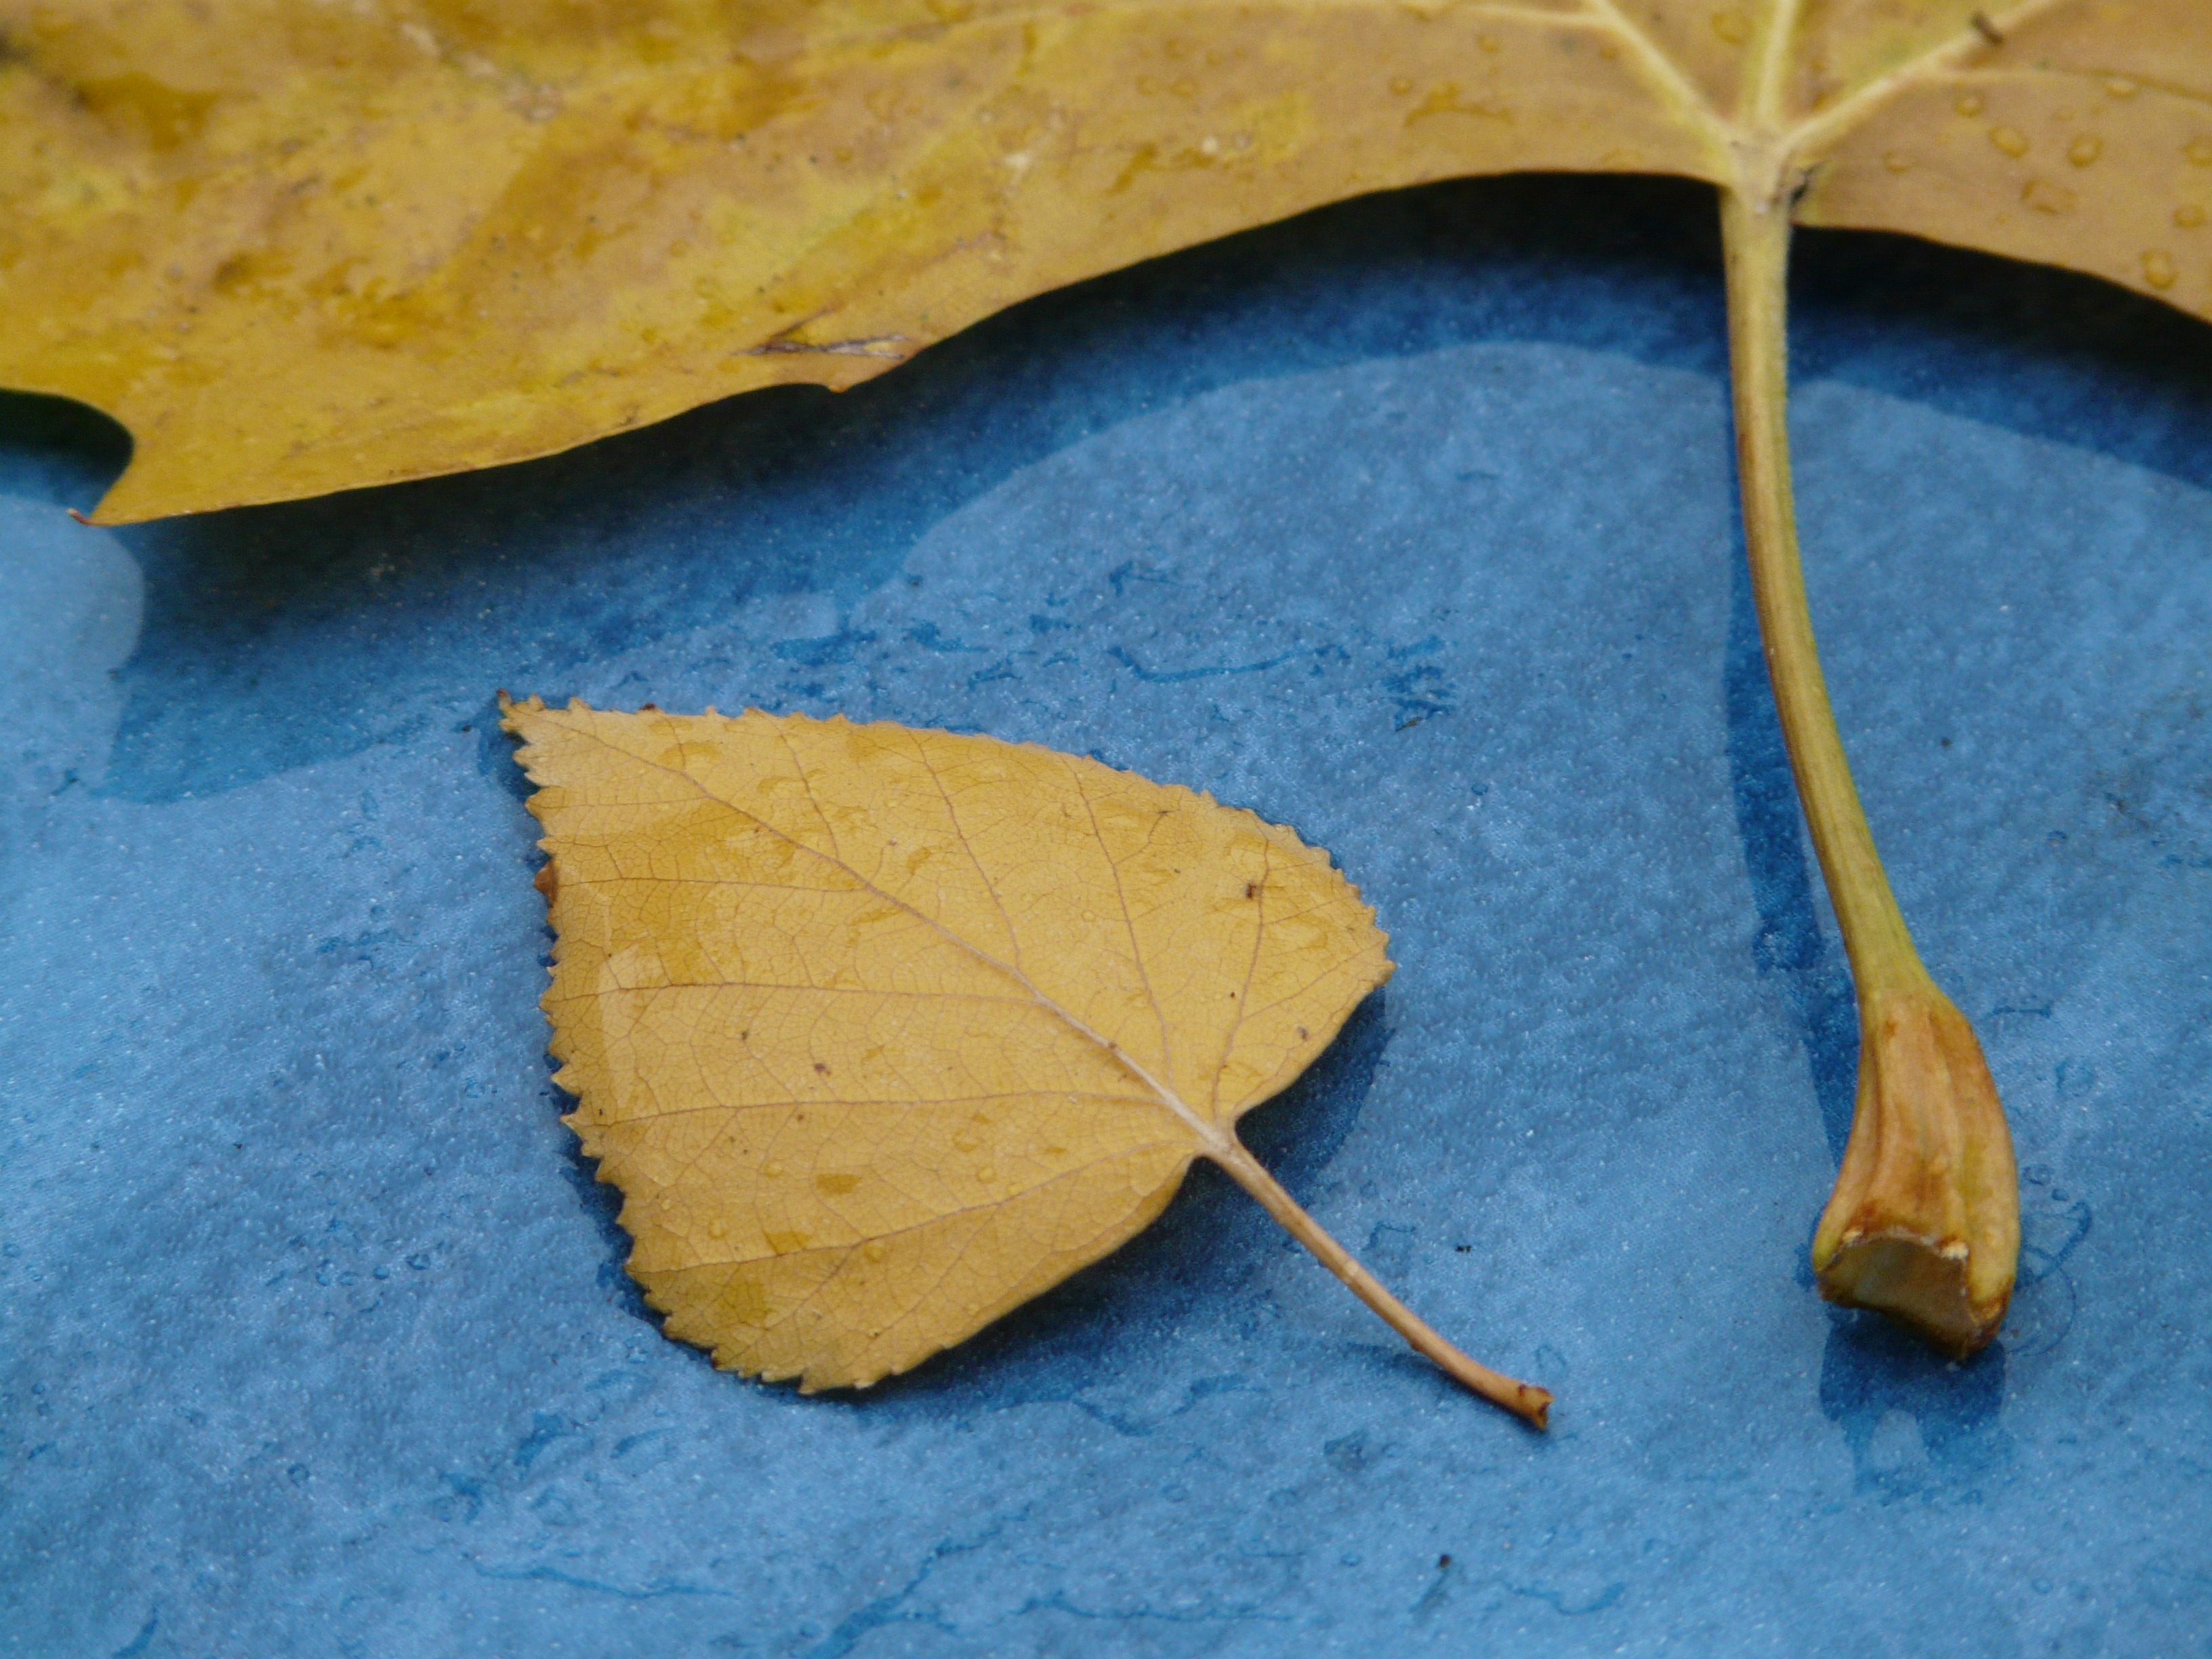
wing, plant, wood, rain, leaf, petal, wet, insect, autumn, moth, yellow, invertebrate, maple leaf, stalk, leaves, fall color, fall foliage, macro photography, poplar leaf, size comparison, moths and butterflies, black poplar leaf